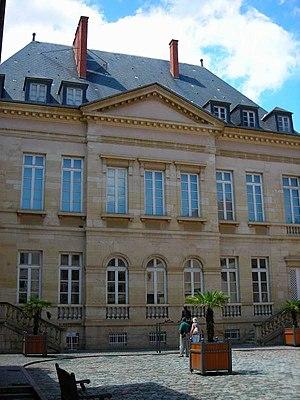
Cet article recense les monuments historiques de la Loire, en France.